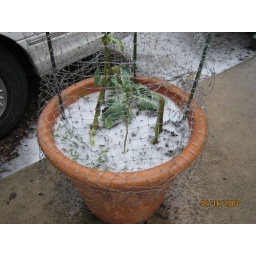
Cabbage in flower pot